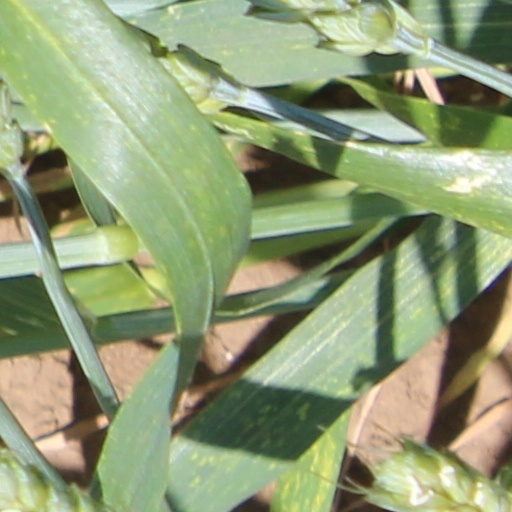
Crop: wheat